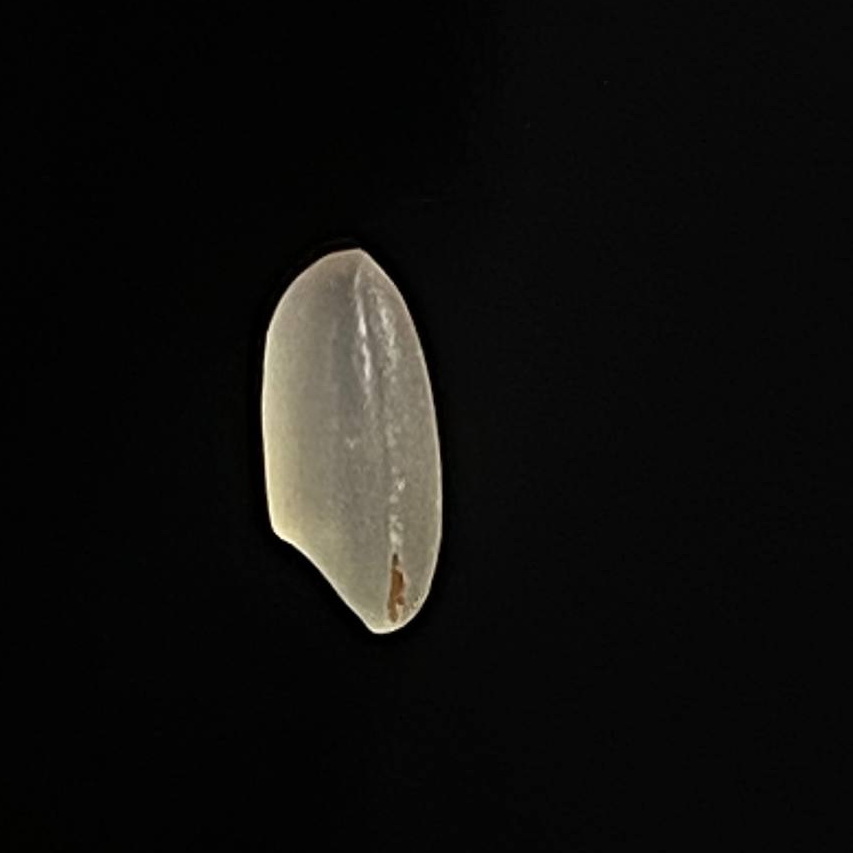
Rice variety: Bashful